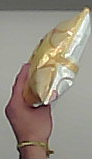
Product: lays_classic